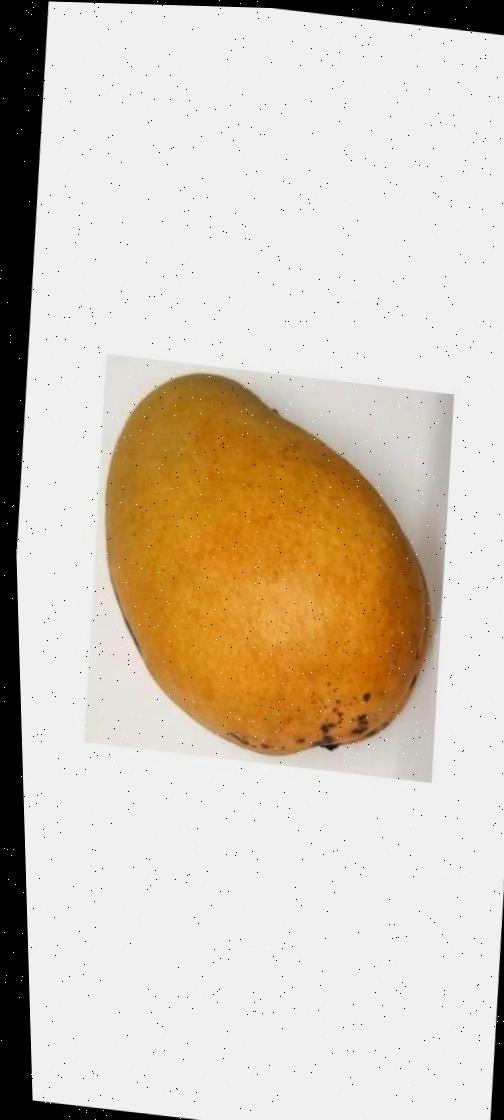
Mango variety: Bari-11